Galaxy

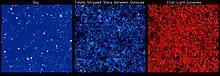
Different components of near-infrared background light detected by the Hubble Space Telescope in deep-sky surveys

Once stars begin to form, emit radiation, and in some cases explode, the process of galaxy formation becomes very complex, involving interactions between the forces of gravity, radiation, and thermal energy. Many details are still poorly understood.